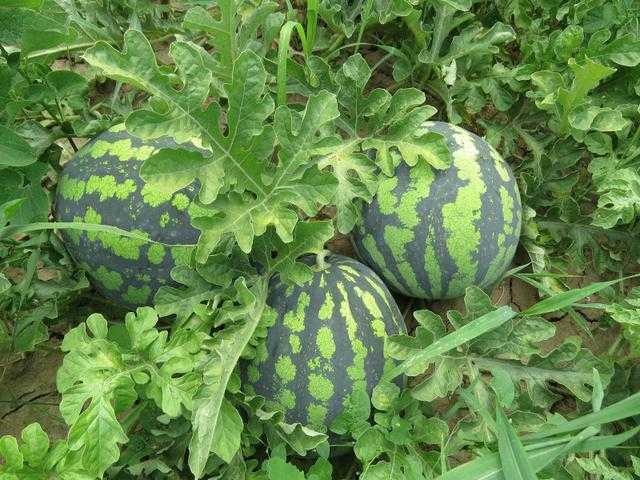
Label: Watermelon